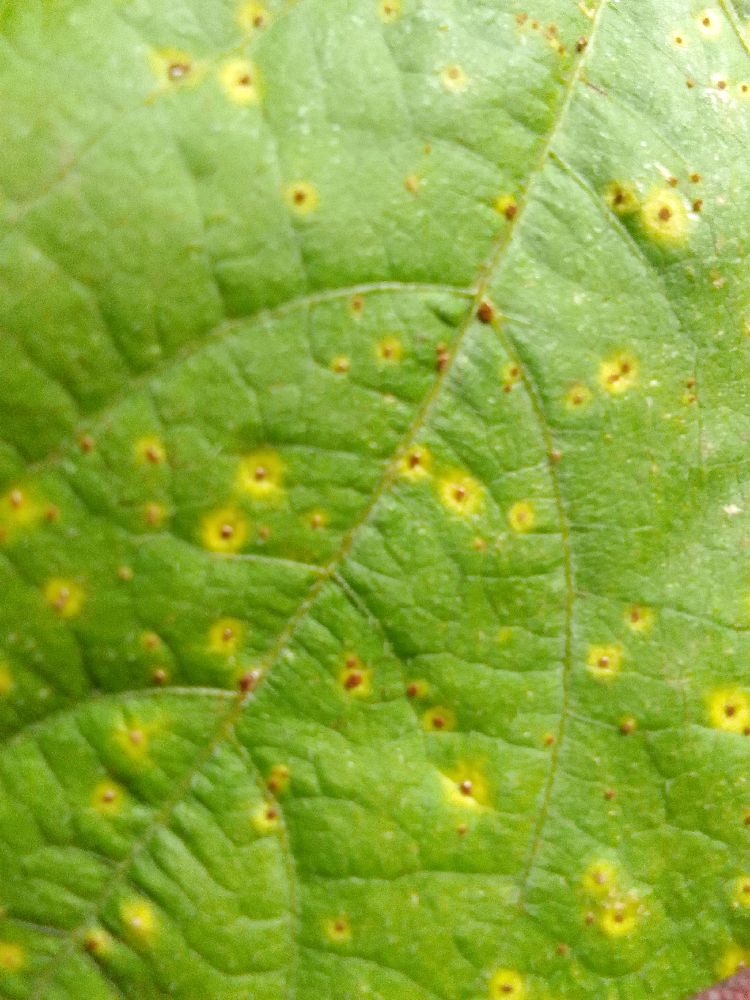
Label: rust